Atmometer

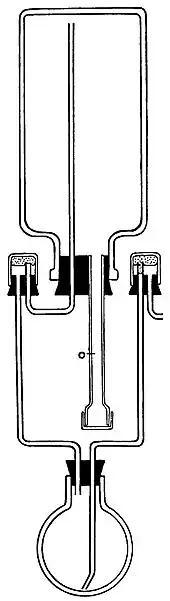
Spherical porous cup atmometer

An atmometer or evaporimeter is a scientific instrument used for measuring the rate of water evaporation from a wet surface to the atmosphere. Atmometers are mainly used by farmers and growers to measure evapotranspiration (ET) rates of crops at any field location. Evapotranspiration is a measure of all of the water that evaporates from land surfaces plus the water that transpires from plant surfaces. Based on the amount of water that does evaporate and transpire, the user can water crops correspondingly, which results in less water use and possibly increased crop yields. Companies that currently sell atmometers include C&M Meteorological Supply and Calsense.